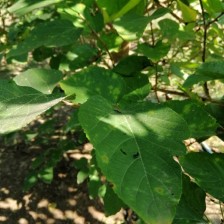
Variety: WhiteKing